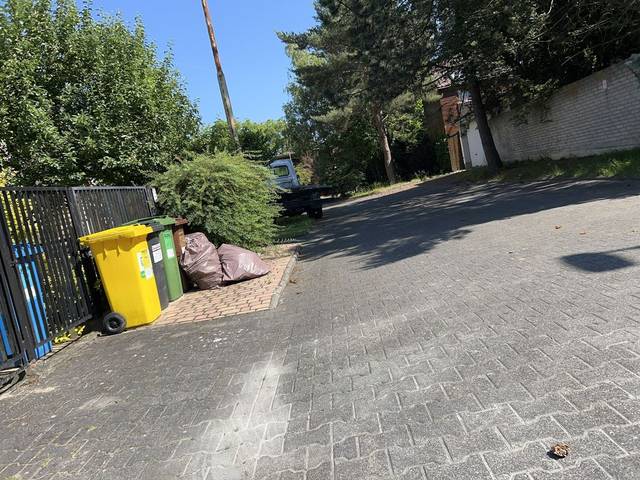
Region: Germany
Coordinates: 51.085, 17.002